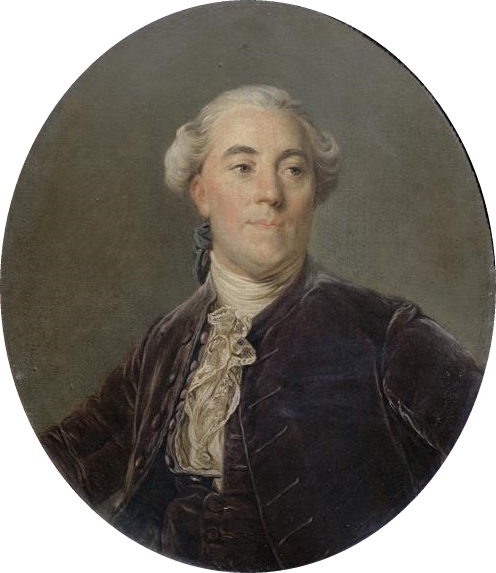
ฌัก แนแกร์

| name = ฌัก แนแกร์
| image = Necker, Jacques - Duplessis.jpg
| office = นายกรัฐมนตรีฝรั่งเศส|มุขมนตรีแห่งรัฐฝรั่งเศส
| monarch = พระเจ้าหลุยส์ที่ 16 แห่งฝรั่งเศส|พระเจ้าหลุยส์ที่ 16
| predecessor = Louis Auguste Le Tonnelier de Breteuil|บารอนแห่งเบรอเตย
| successor = Armand Marc, comte de Montmorin|เคานต์แห่งมงมอแร็ง
| term_start = 16 กรกฎาคม 1789
| term_end = 3 กันยายน 1790
| monarch1 = พระเจ้าหลุยส์ที่ 16 แห่งฝรั่งเศส|พระเจ้าหลุยส์ที่ 16
| predecessor1 = Étienne Charles de Loménie de Brienne|อาร์ชบิชอปแห่งบรีแยน
| successor1 = Louis Auguste Le Tonnelier de Breteuil|บารอนแห่งเบรอเตย
| term_start1 = 25 สิงหาคม 1788
| term_end1 = 11 กรกฎาคม 1789
| office2 = ขุนคลังเอก
| monarch2 = พระเจ้าหลุยส์ที่ 16 แห่งฝรั่งเศส|พระเจ้าหลุยส์ที่ 16
| predecessor2 = Étienne Charles de Loménie de Brienne|เอเตียน ชาร์ล เดอ บรีแยน
| successor2 = Joseph Foullon de Doué
| term_start2 = 25 สิงหาคม 1788
| term_end2 = 11 กรกฎาคม 1789
| office3 = อธิบดีพระคลัง
| monarch3 = พระเจ้าหลุยส์ที่ 16
| term_start3 = 29 มิถุนายน 1777
| term_end3 = 19 พฤษภาคม 1781
| predecessor3 = Louis Gabriel Taboureau des Réaux|หลุยส์ กาบรีแยล ตาบูโร
| successor3 = ฌ็อง-ฟร็องซัว ฌอลี
| birth_place = เจนีวา, รัฐเจนีวา|สาธารณรัฐเจนีวา, สวิตเซอร์แลนด์
| death_place = กอแป, รัฐโว, สวิตเซอร์แลนด์
| religion = โปรเตสแตนต์
ฌัก แนแกร์ () เป็นนายธนาคารชาวสวิสซึ่งกลายเป็นรัฐบุรุษ รัฐมนตรีคลัง และหัวหน้ารัฐบาลฝรั่งเศสในรัชสมัยพระเจ้าหลุยส์ที่ 16 แห่งฝรั่งเศส|พระเจ้าหลุยส์ที่ 16 ในช่วงที่ราชสำนักฝรั่งเศสกำลังประสบวิกฤตทางการคลัง อย่างไรก็ตาม ข้อเสนอและการปฏิรูปต่างๆที่เขาพยายามผลักดัน กลับถูกขัดขวางโดยกลุ่มอำนาจเก่า
==ประวัติ==
แนแกร์เกิดในเจนีวาในยุคที่เจนีวายังเป็นรัฐอิสระ เขาเป็นบุตรของคาร์ล ฟริดริช เน็คเคอร์ ชาวเยอรมันเชื้อสายปรัสเซีย แนแกร์เริ่มมีผลงานด้านกฎหมายระหว่างประเทศ เขาก็เป็นอาจารย์สอนวิชากฎหมายมหาชนที่เจนีวา ต่อมาในปี ค.ศ. 1747 เขาถูกส่งตัวไปเป็นเสมียนที่ธนาคารของเพื่อนบิดาในกรุงปารีส ต่อมาในปี 1762 เขากลายเป็นหุ้นส่วนในธนาคารแห่งนี้และกลายเป็นเศรษฐีในระยะเวลาอันรวดเร็วจากการเก็งราคา ไม่นานต่อมาเขาก็ร่วมกับปีเตอร์ เธลลุสสัน นายธนาคารชาวสวิส ก่อตั้งธนาคารเธลลุสสันขึ้นในกรุงลอนดอน โดยแนแกร์เป็นหุ้นส่วนที่บริหารสาขาในปารีส ธนาคารแห่งนี้ยังปล่อยเงินกู้จำนวนมากแก่ราชสำนักฝรั่งเศส
===ราชการฝรั่งเศส===
ในปี 1777 เขาได้รับการแต่งตั้งเป็นอธิบดีพระคลัง () ซึ่งเทียบเท่ารัฐมนตรีคลังM. Adcock, Analysing the French Revolution, Cambridge University Press, Australia 2007. ซึ่งในช่วงแรกเขาได้รับความเชื่อถืออย่างมากจากการปฏิรูปจัดเก็บภาษีรายหัวให้มีความเท่าเทียม และแทนที่จะขึ้นภาษี เขากลับกำหนดอัตราดอกเบี้ยไว้สูงDonald F. Swanson and Andrew P. Trout, "Alexander Hamilton, 'the Celebrated Mr. Neckar,' and Public Credit," "The William and Mary Quarterly" 47, no. 3 (1990): 424. ทำให้ได้เงินฝากมหาศาลมาปล่อยกู้แก่ราชสำนักฝรั่งเศสมาใช้จ่าย เขายังสนับสนุนเงินกู้แก่การมีส่วนร่วมของฝรั่งเศสในสงครามปฏิวัติอเมริกาNicola Barber, "The French Revolution" (London: Hodder Wayland, 2004), 11. อย่างไรก็ตาม การก่อหนี้มหาศาลไปกับสงครามในอเมริกาทำให้วิกฤตการคลังขึ้นในปี 1781George Taylor, review of "Jacques Necker: Reform Statesman of the Ancien Regime," by Robert D. Harris, "Journal of Economic History" 40, no. 4 (1980): 878. ขณะเดียวกัน นโยบายปฏิรูปต่าง ๆ ของเขาก็สร้างศัตรูไปทั่วราชสำนักโดยเฉพาะกับพระนางมารี อ็องตัวแน็ต ซึ่งคอยขัดขวางการปฏิรูปของแนแกร์ฝ่านทางพระราชสวามีมาตลอด ทำให้ท้ายที่สุด แนแกร์ยื่นใบลาออกจากตำแหน่งอธิบดีครั้งแรกในเดือนกันยายน 1780 แต่พระเจ้าหลุยส์ไม่ยินยอม Jean-Denis Bredin (2004) "Necker, La France et la Gloire,", p. 15 Cahiers staëliens, 55
ระหว่างที่ดำรงตำแหน่งอธิบดีพระคลัง วิกฤตทางการคลังที่เกิดขึ้นทำให้แนแกร์ถูกโจมตีอย่างเลี่ยงไม่ได้ ทั้งที่เขามีความพยายามจะแก้วิกฤตแต่ถูกขัดแข้งขัดขา แนแกร์จัดทำเอกสารที่ชื่อว่า "รายงานถึงองค์กษัตริย์" () ซึ่งชี้ว่าค่าใช้จ่ายส่วนพระองค์ของบรรดาพระอนุชา สูงกว่าค่าใช้จ่ายด้านสาธารณสุขของประเทศเสียอีก พระเจ้าหลุยส์สั่งให้แนแกร์อย่างแพร่งพรายงานฉบับนี้ แต่แนแกร์ไม่ทำตาม เขาตีพิมพ์รายง่านดังกล่าวและเผยแพร่ต่อสาธารณชนในเดือนกุมภาพันธ์ 1781 รายงานดังกล่าวถูกแปลเป็นภาษาเยอรมัน, อังกฤษ, อิตาลี, ดัตช์ และเดนมาร์กอย่างรวดเร็ว The Edinburgh Encyclopædia; Conducted by David Brewster, p. 316 ซึ่งสร้างความขุ่นเคืองให้แก่พระเจ้าหลุยส์ และแล้วแนแกร์ก็ยึ่นคำขาดต่อราชสำนัก ว่าเขาต้องได้เป็นรัฐมนตรีเต็มตัว ไม่ใช่เพียงอธิบดี อย่างไรก็ตาม เคานต์แห่งมอร์ปา () ผู้ดำรงตำแหน่งมุขมนตรีแห่งรัฐ และเคานต์แห่งแวร์แฌ็ง () ผู้ดำรงตำแหน่งรัฐมนตรีต่างประเทศ ก็ขู่พระเจ้าหลุยส์ว่าถ้าแนแกร์ได้เป็นรัฐมนตรี พวกเขาก็จะลาออกจากตำแหน่งเช่นกันS. Schama, p. 93 ท้ายที่สุด พระเจ้าหลุยย์จึงให้แนแกร์ลาออก
ในปี 1788 แนแกร์ถูกเรียกตัวกลับมาดำรงตำแหน่งมุขมนตรีแห่งรัฐ () และขุนคลังเอก () ในห้วงเวลาที่วิกฤติทางการเมืองและสังคมกำลังก่อตัวในสังคมฝรั่งเศส เขาถูกมองว่าจะเป็นผู้ช่วยฝรั่งเศสให้พ้นภัย แต่ความพยายามต่าง ๆ ของเขาก็ไม่สามารถหยุดยั้งการปฏิวัติฝรั่งเศสไว้ได้ เขาถูกปลดจากตำแหน่งในวันที่ 11 กรกฎาคม ค.ศ. 1789 แต่หลังจากนั้นสามวันก็เกิดการทลายคุกบัสตีย์ขึ้นในวันที่ 14 กรกฎาคม ค.ศ. 1789 วิกฤตที่เกิดขึ้นทำให้พระเจ้าหลุยส์ที่ 16 ทรงเรียกตัวเขากลับมาเป็นมุขมนตรี เนื่องจากแนแกร์เป็นบุคคลที่ได้รับความนิยมจากชนชั้นกลางและชั้นล่าง
แนแกร์ยอมรับตำแหน่งหัวหน้ารัฐบาลโดยตั้งเงื่อนไขว่าเขาต้องได้รับอำนาจยับยั้งชั่วคราว (วีโต) แถมแนแกร์ปฏิเสธที่จะทำงานร่วมกับรัฐบุรุษคนอื่น ๆ อย่างออนอเร มีราโบ|มีราโบ หรือนายพลฌีลแบร์ ดูว์ มอตีเย เดอ ลา ฟาแย็ต|ลา ฟาแย็ต แนแกร์ออกพระราชกฤษฎีกา 7 พฤศจิกายน ซึ่งเปิดทางให้คณะรัฐมนตรีไม่จำเป็นต้องมาจากการสรรหาหรือเลือกโดยสภา กฎหมายฉบับนี้ปิดโอกาสไม่ให้เกิดฝ่ายบริหารที่มีอำนาจมากล้นจนเกินไป อย่างไรก็ตาม ความพยายามต่าง ๆ ของเขาดูจะไร้ผล จนผู้คนเริ่มหมดความเชื่อมั่นและศรัทธาในตัวเขาทำให้เขาตัดสินใจลาออกในปี 1790Furet and Ozuof, "A Critical Dictionary,"288.Doyle, William. The French Revolution. A Very Short Introduction.
==อ้างอิง==
หมวดหมู่:นักการเมืองฝรั่งเศส
หมวดหมู่:บุคคลจากเจนีวา
หมวดหมู่:บุคคลในการปฏิวัติฝรั่งเศส
หมวดหมู่:นักการธนาคาร